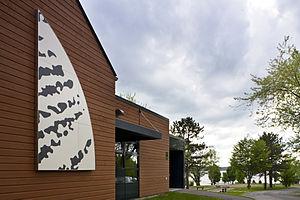
Gilbert Poissant, Traversée, 2011 Porcelaines découpées et serties, acier inoxydable 290 x 150 x 8 cm Pavillon d’accueil du Grand Lac Saint-François, Lambton, Québec
Gilbert Poissant, né en 1952, est un artiste multidisciplinaire québécois. Travaillant principalement la céramique, l'artiste explore les qualités de ce médium en le présentant sous différentes formes telles la murale, la sculpture ou l'installation. Il est entre autres reconnu pour son travail d'intégration d'œuvres d'art à l'architecture.